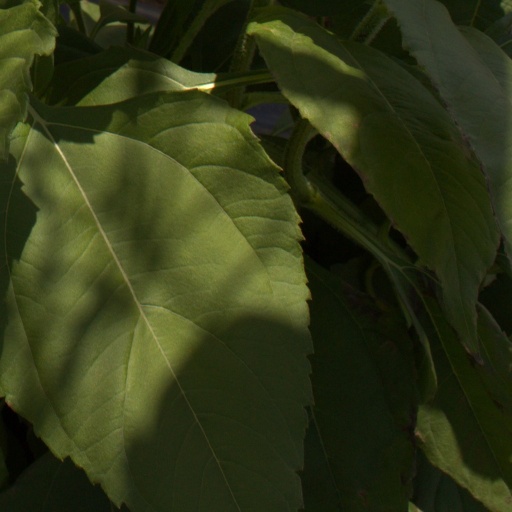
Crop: Jerusalem artichoke